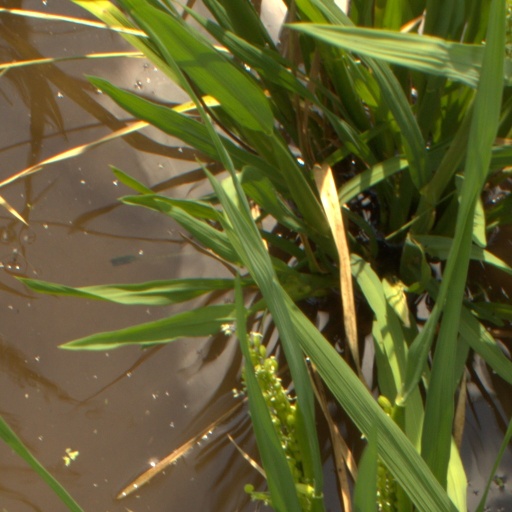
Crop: rice